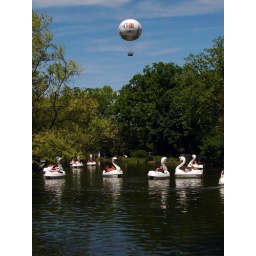
It was a perfect day in Philly to ride the swan boats on Bird Lake.